Edward Barnwell

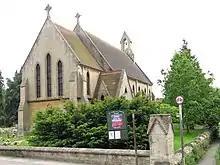

In 1836 he was awarded a Scholarship at Jesus College, Oxford and was ordained by the Bishop of Oxford, before becoming a curate at Malvern. He was appointed headmaster of Dean Goodman’s Ruthin School in 1839. In 1846 Barnwell married Matilda, daughter of the Rev C J Chapman, of St Peter Mancroft Norwich. Barnwell was headmaster of Ruthin School for 26 years and retired in 1865. In 1866 he purchased Melksham House in Melksham, Wiltshire. In the Forest area of that town he financed a new church, St Andrew’s, and contributed towards the cost of a new rectory and parish school.